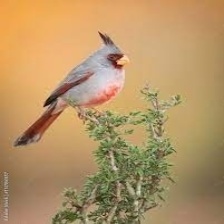
Species: PYRRHULOXIA
Scientific name: CARDINALIS SINUATUS